Eldra Buckley

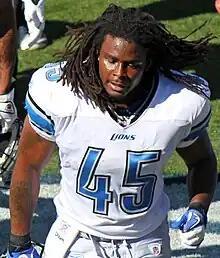
Buckley during the 2011 NFL season

Eldra Clemond Buckley (born June 23, 1985) is former American football running back. He was signed by the San Diego Chargers as an undrafted free agent in 2007, after playing college football at the University of Tennessee at Chattanooga.